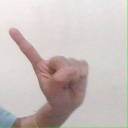
अक्षर: ए